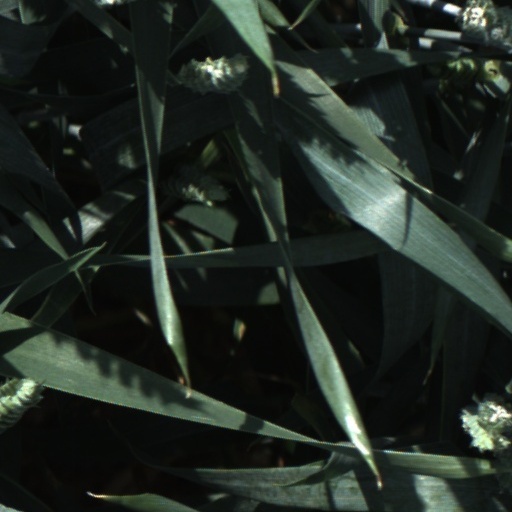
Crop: wheat